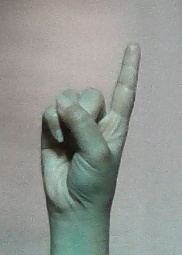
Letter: bb